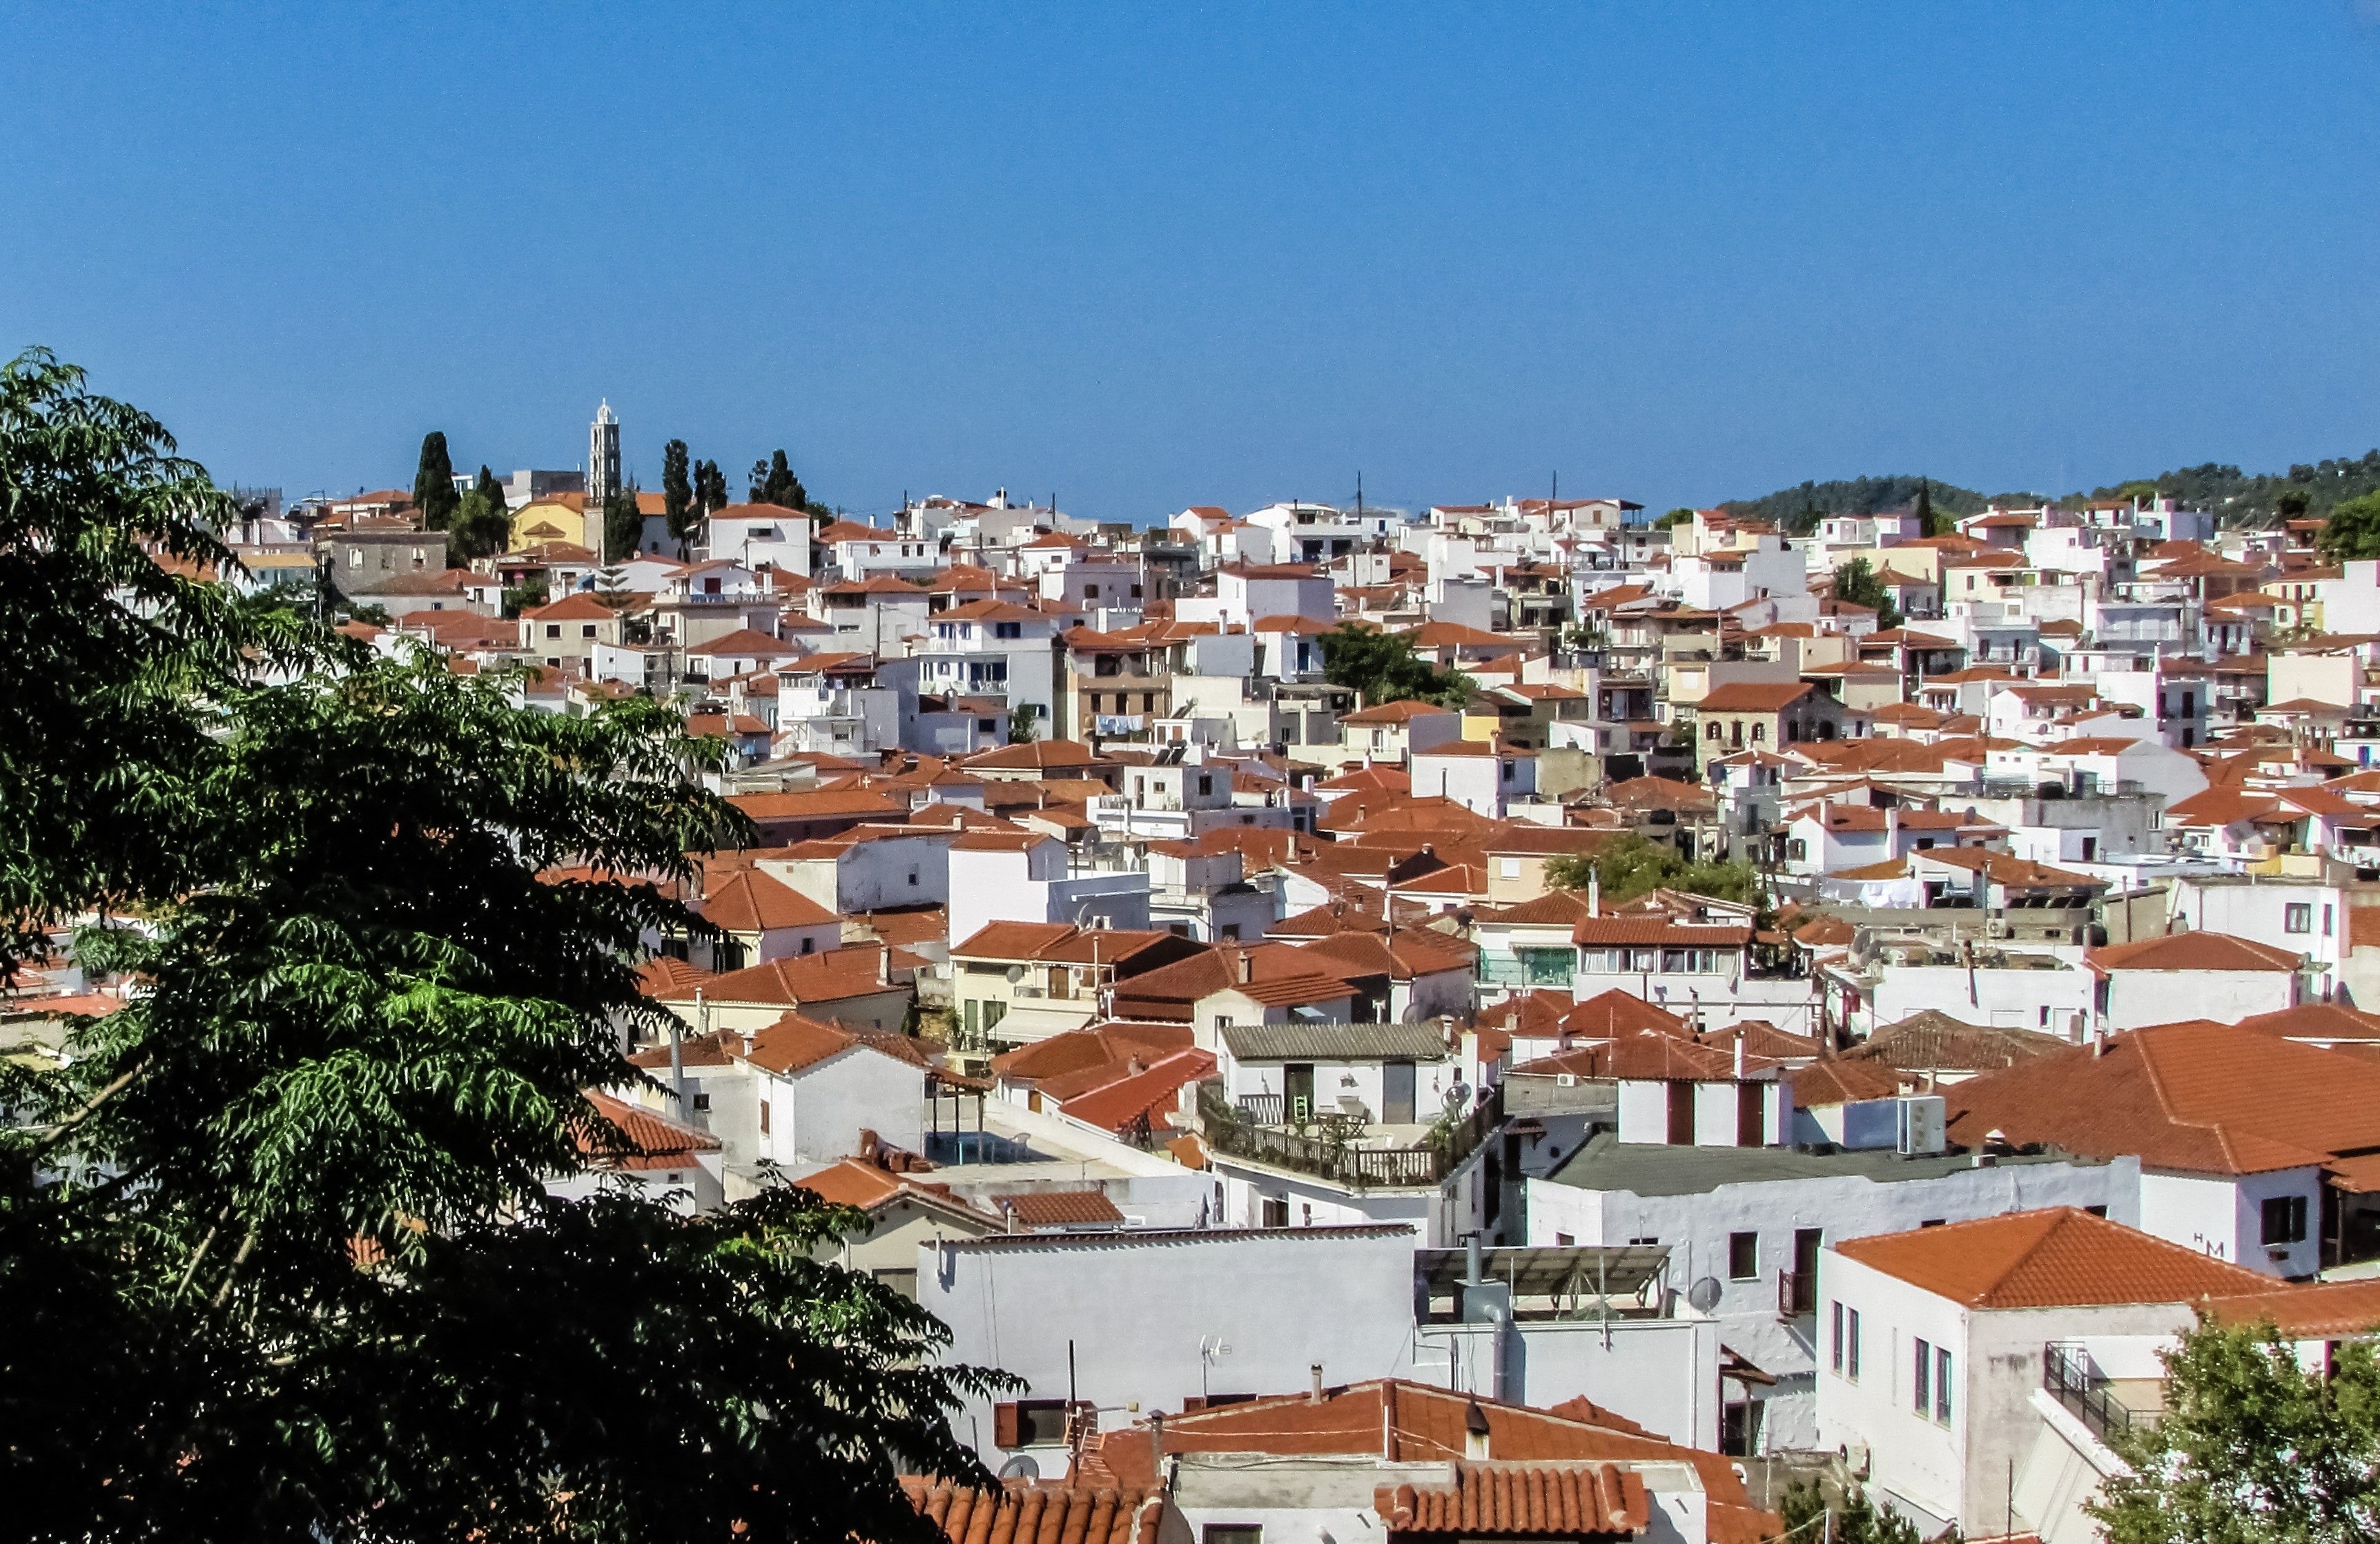
architecture, skyline, town, city, cityscape, panorama, downtown, village, suburb, greek, island, property, resort, greece, estate, skiathos, aegean, chora, neighbourhood, sporades, residential area, human settlement